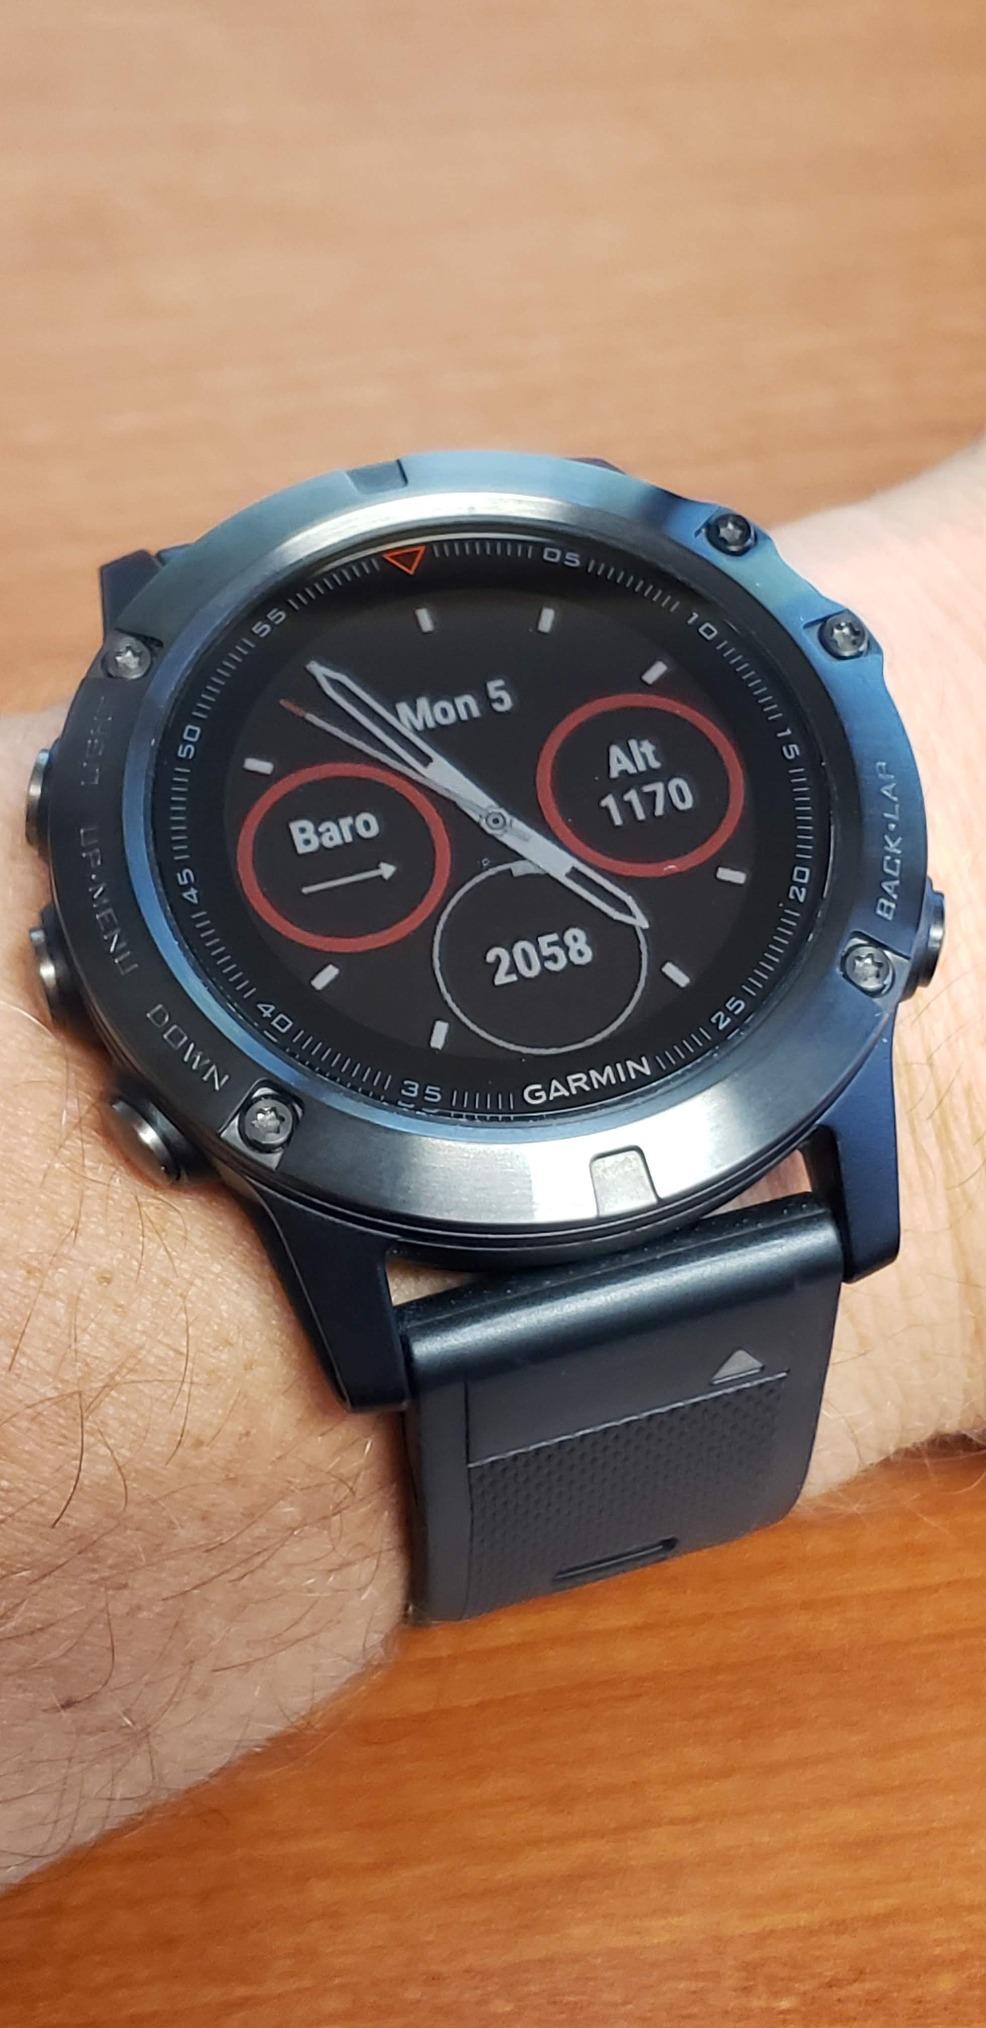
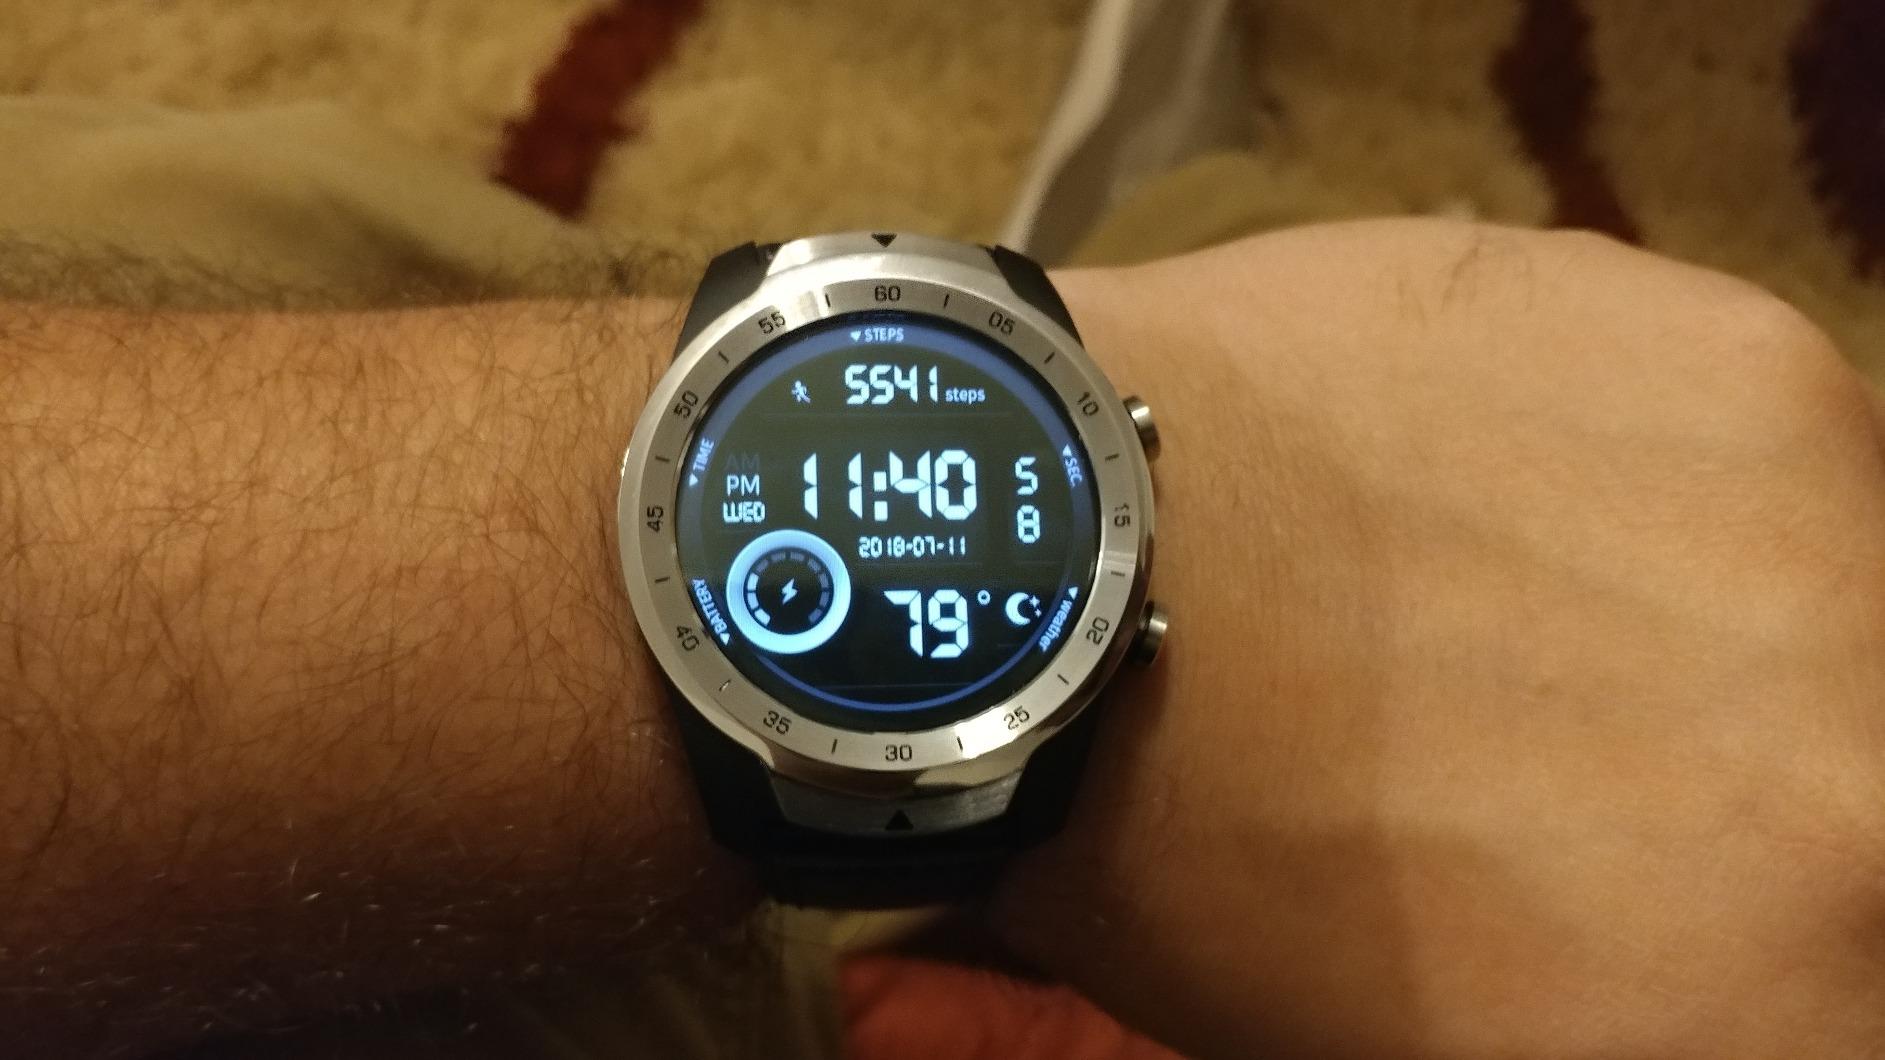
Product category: smartwatch
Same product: no